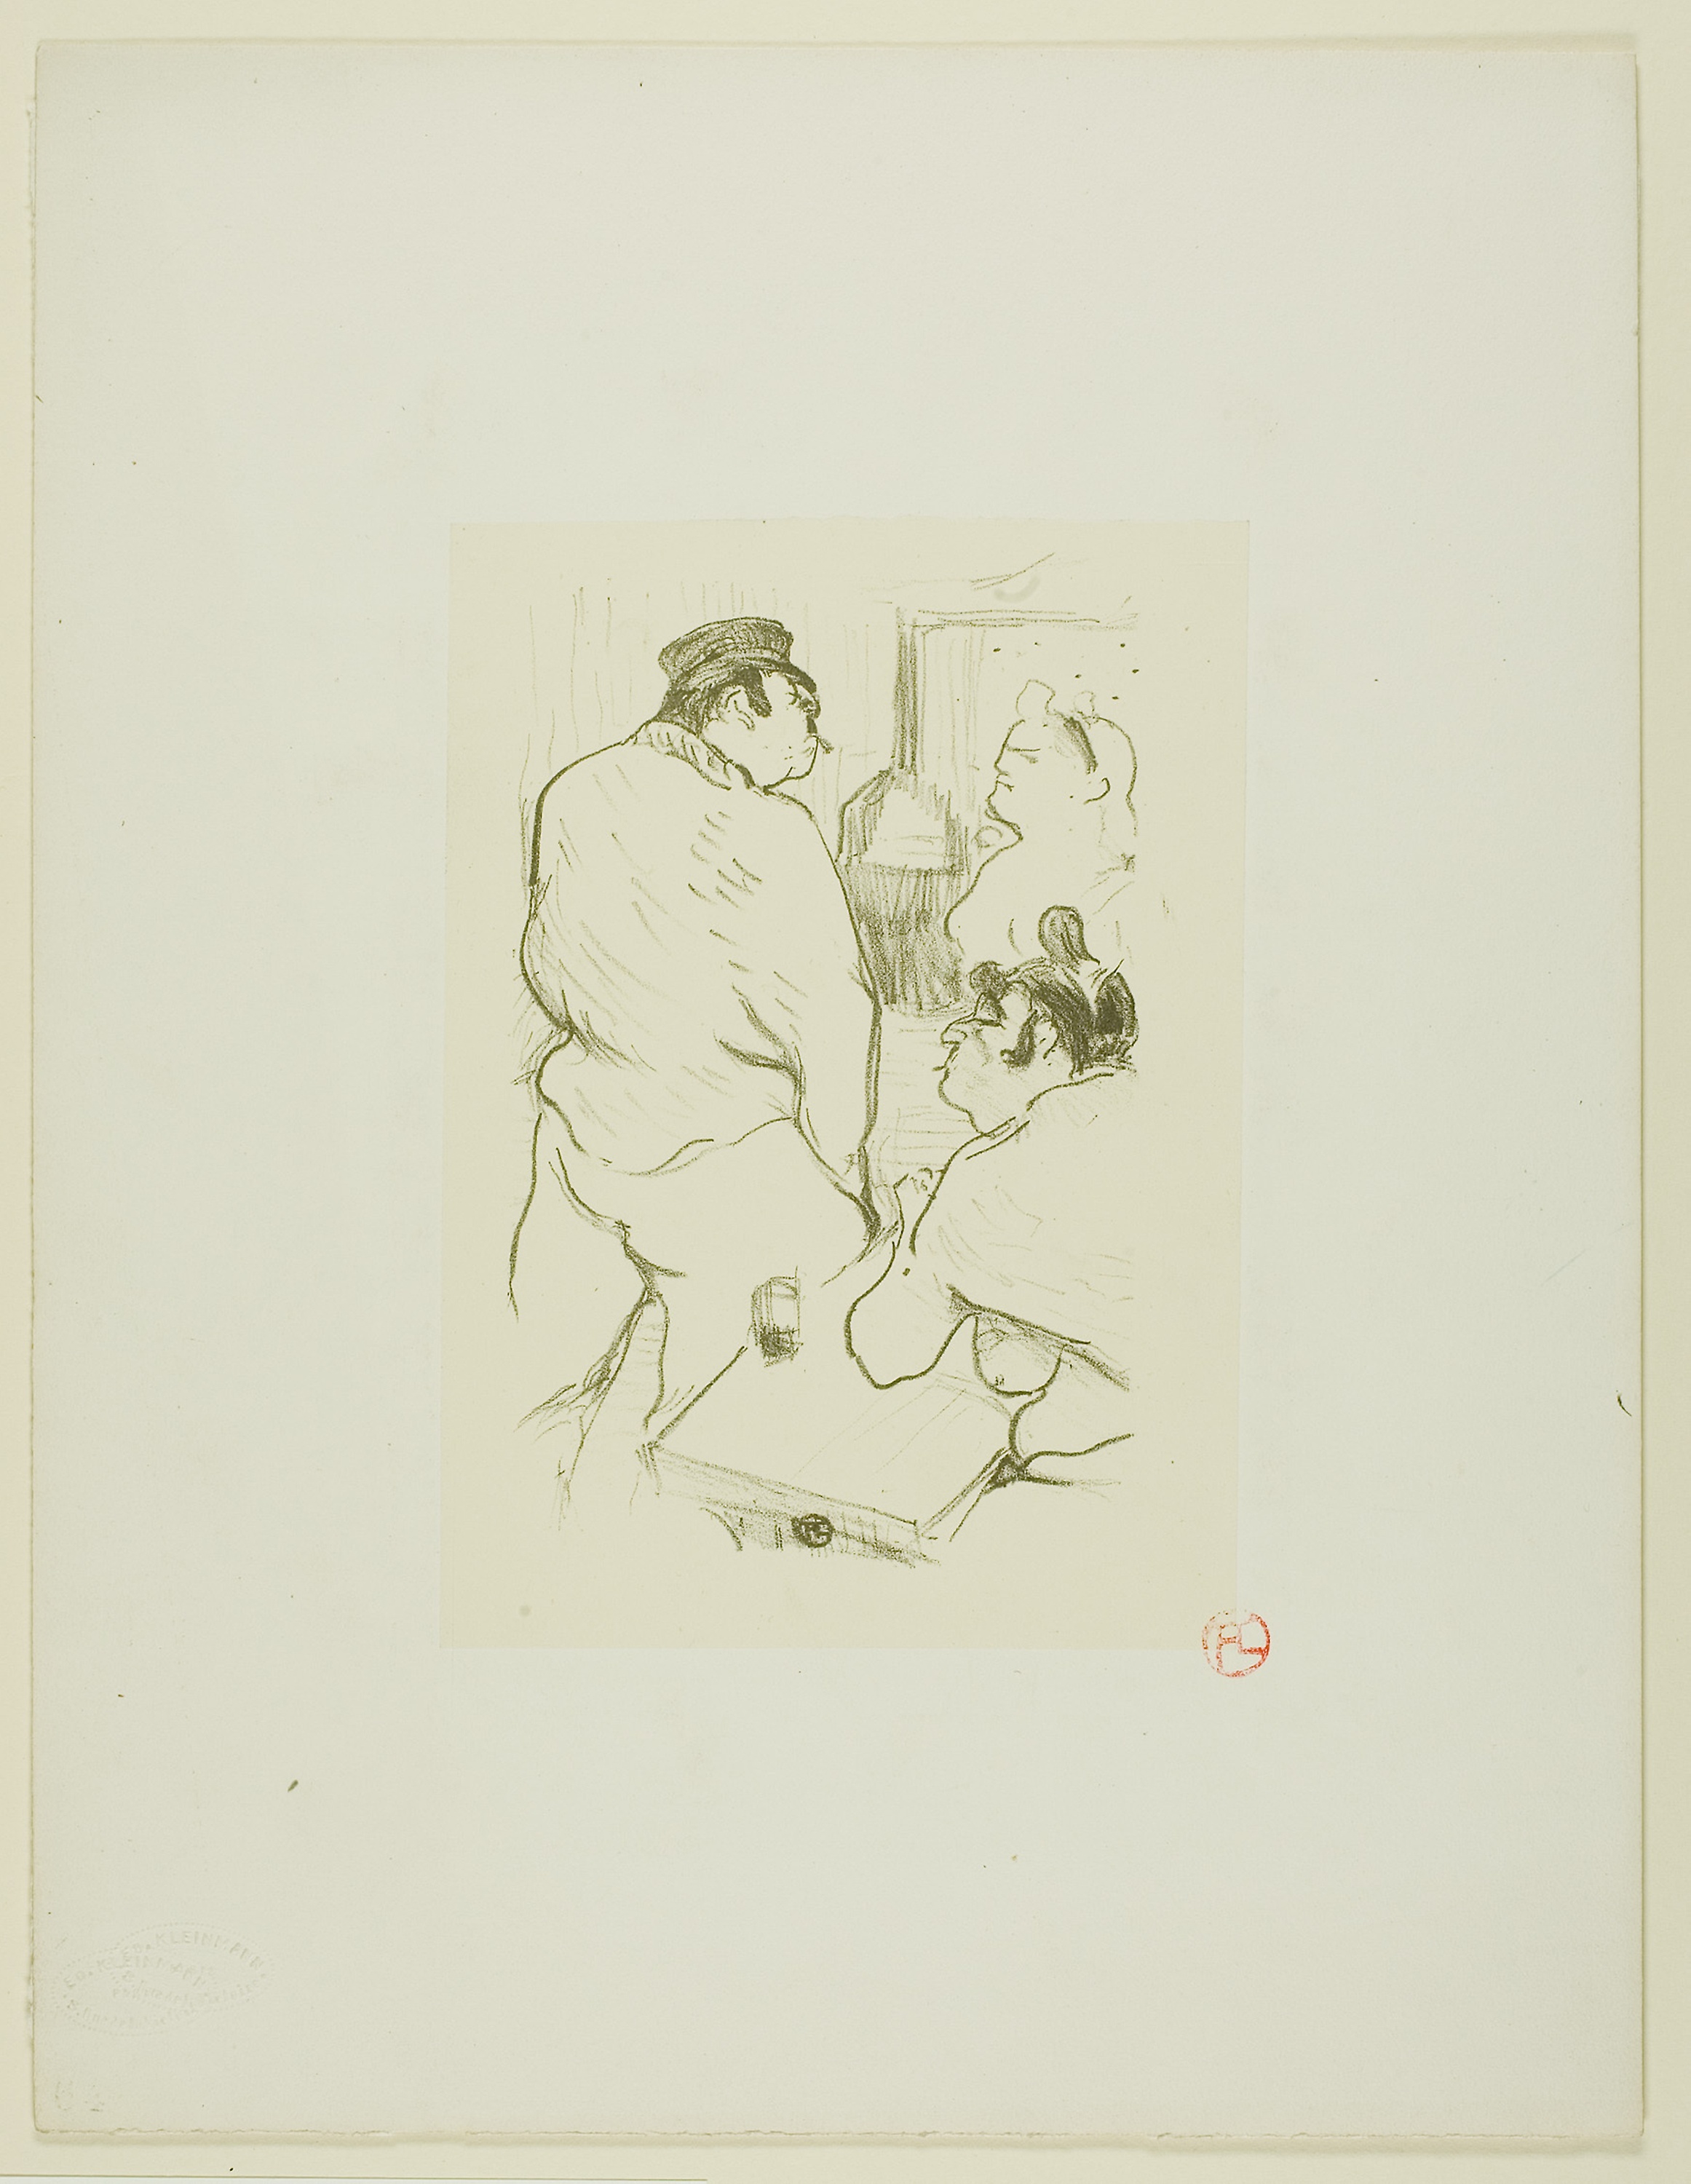
art, drawing, picture frame, artwork, modern art, illustration, sketch, printmaking, painting, visual arts, paper, font, portrait, figure drawing